Tao

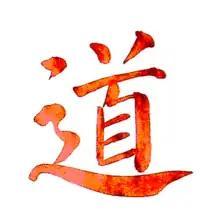
Calligraphy of Tao

The word "Tao" has a variety of meanings in both the ancient and modern Chinese language. Aside from its purely prosaic use meaning road, channel, path, principle, or similar, the word has acquired a variety of differing and often confusing metaphorical, philosophical, and religious uses. In most belief systems, the word is used symbolically in its sense of "way" as the right or proper way of existence, or in the context of ongoing practices of attainment or of the full coming into being, or the state of enlightenment or spiritual perfection that is the outcome of such practices.